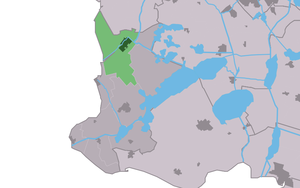
Workum est une ville située dans la commune néerlandaise de Súdwest Fryslân, dans la province de Frise. Son nom en frison est Warkum.